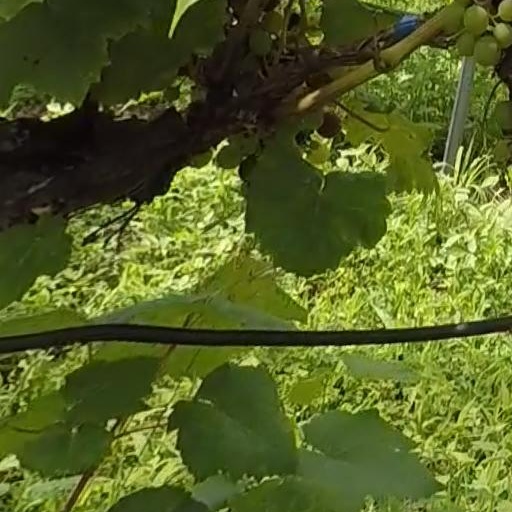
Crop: grape